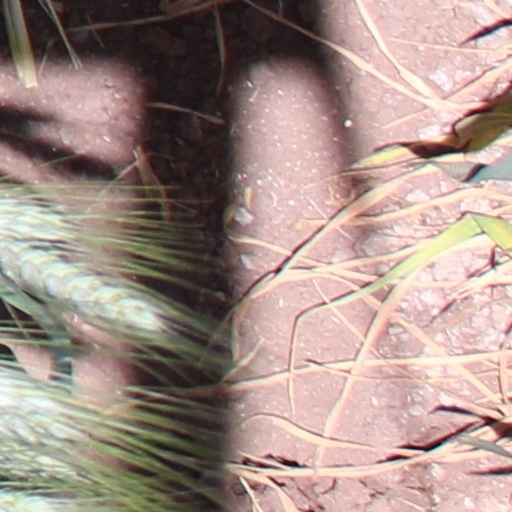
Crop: wheat